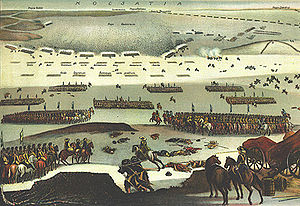
Danmarks historie (1536-1660) / På afgrundens rand / Karl Gustav-krigene
Svenskerne går over isen, malet af Johan Philip Lemke.
Danmarks historie (1536-1660) indrammes af to begivenheder, der fik stor betydning for det senere forløb af Danmarks historie. I 1536 gennemførtes reformationen i kølvandet på valget af Christian 3. som efterfølger til Frederik 1., og dermed skiftede landet til den religion, der stadig står som landets officielle. I perioden var Danmark en del af riget Danmark-Norge.